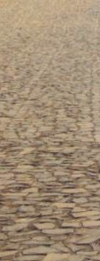
Surface type: sett